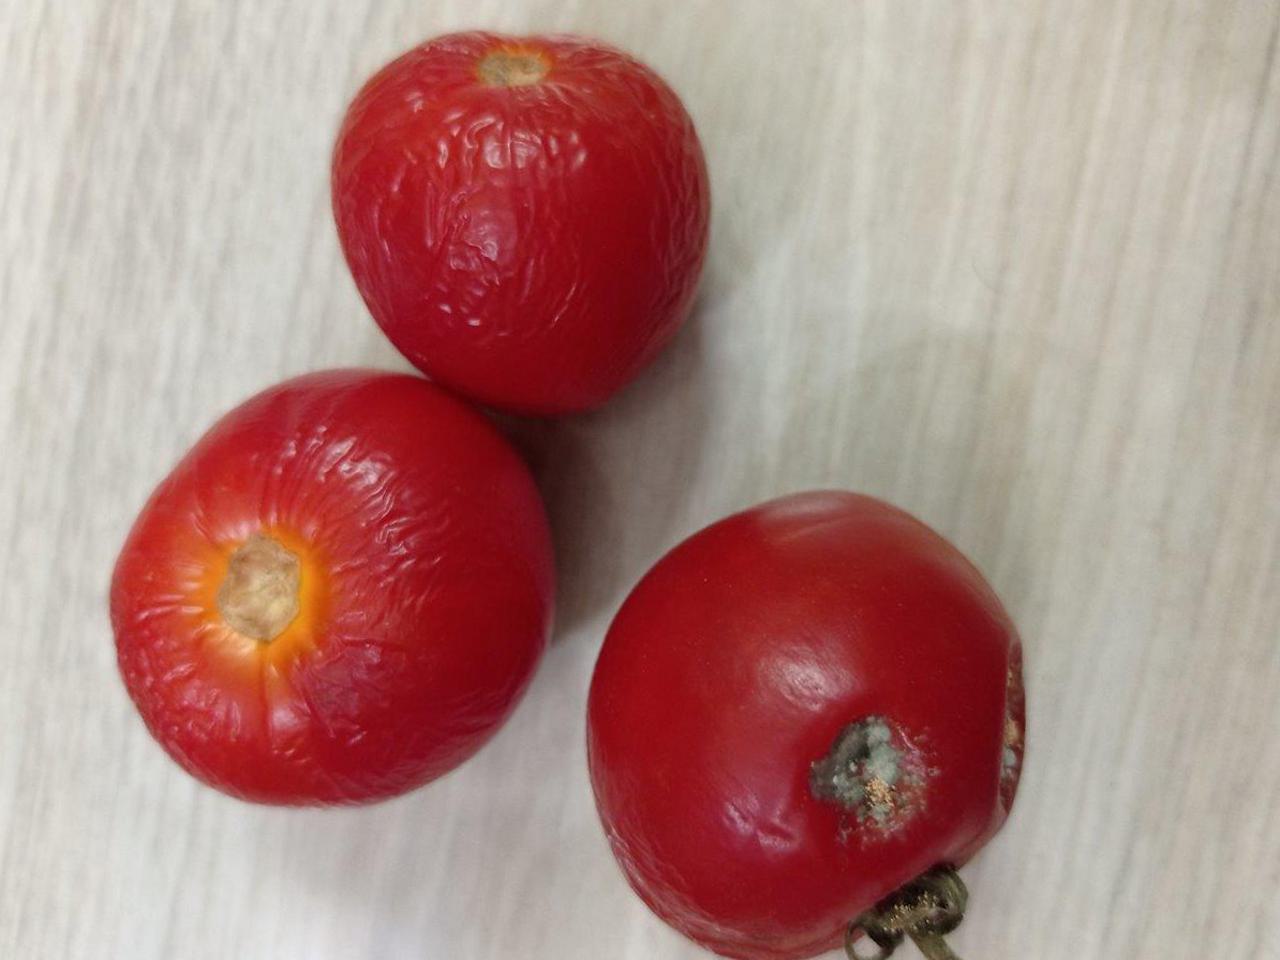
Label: Rotten